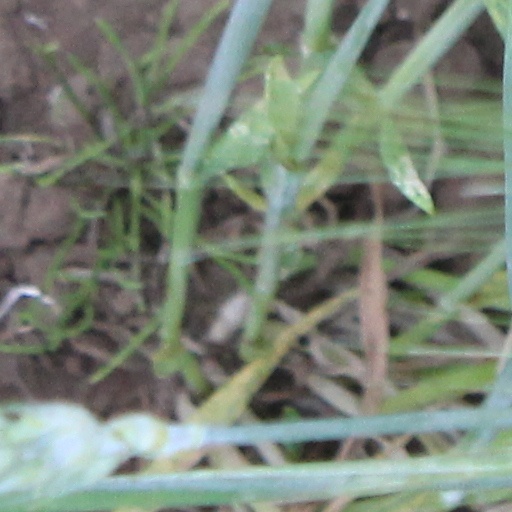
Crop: wheat